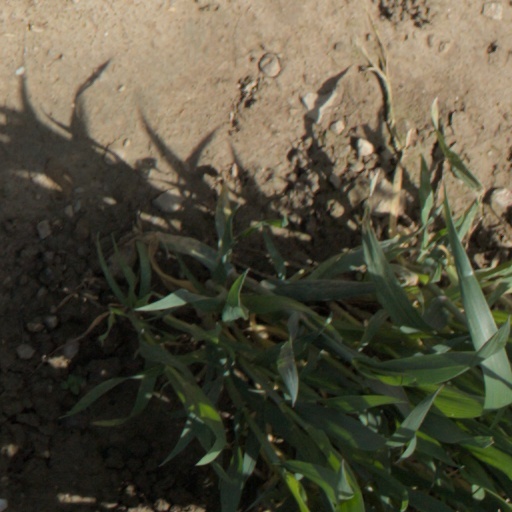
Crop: wheat